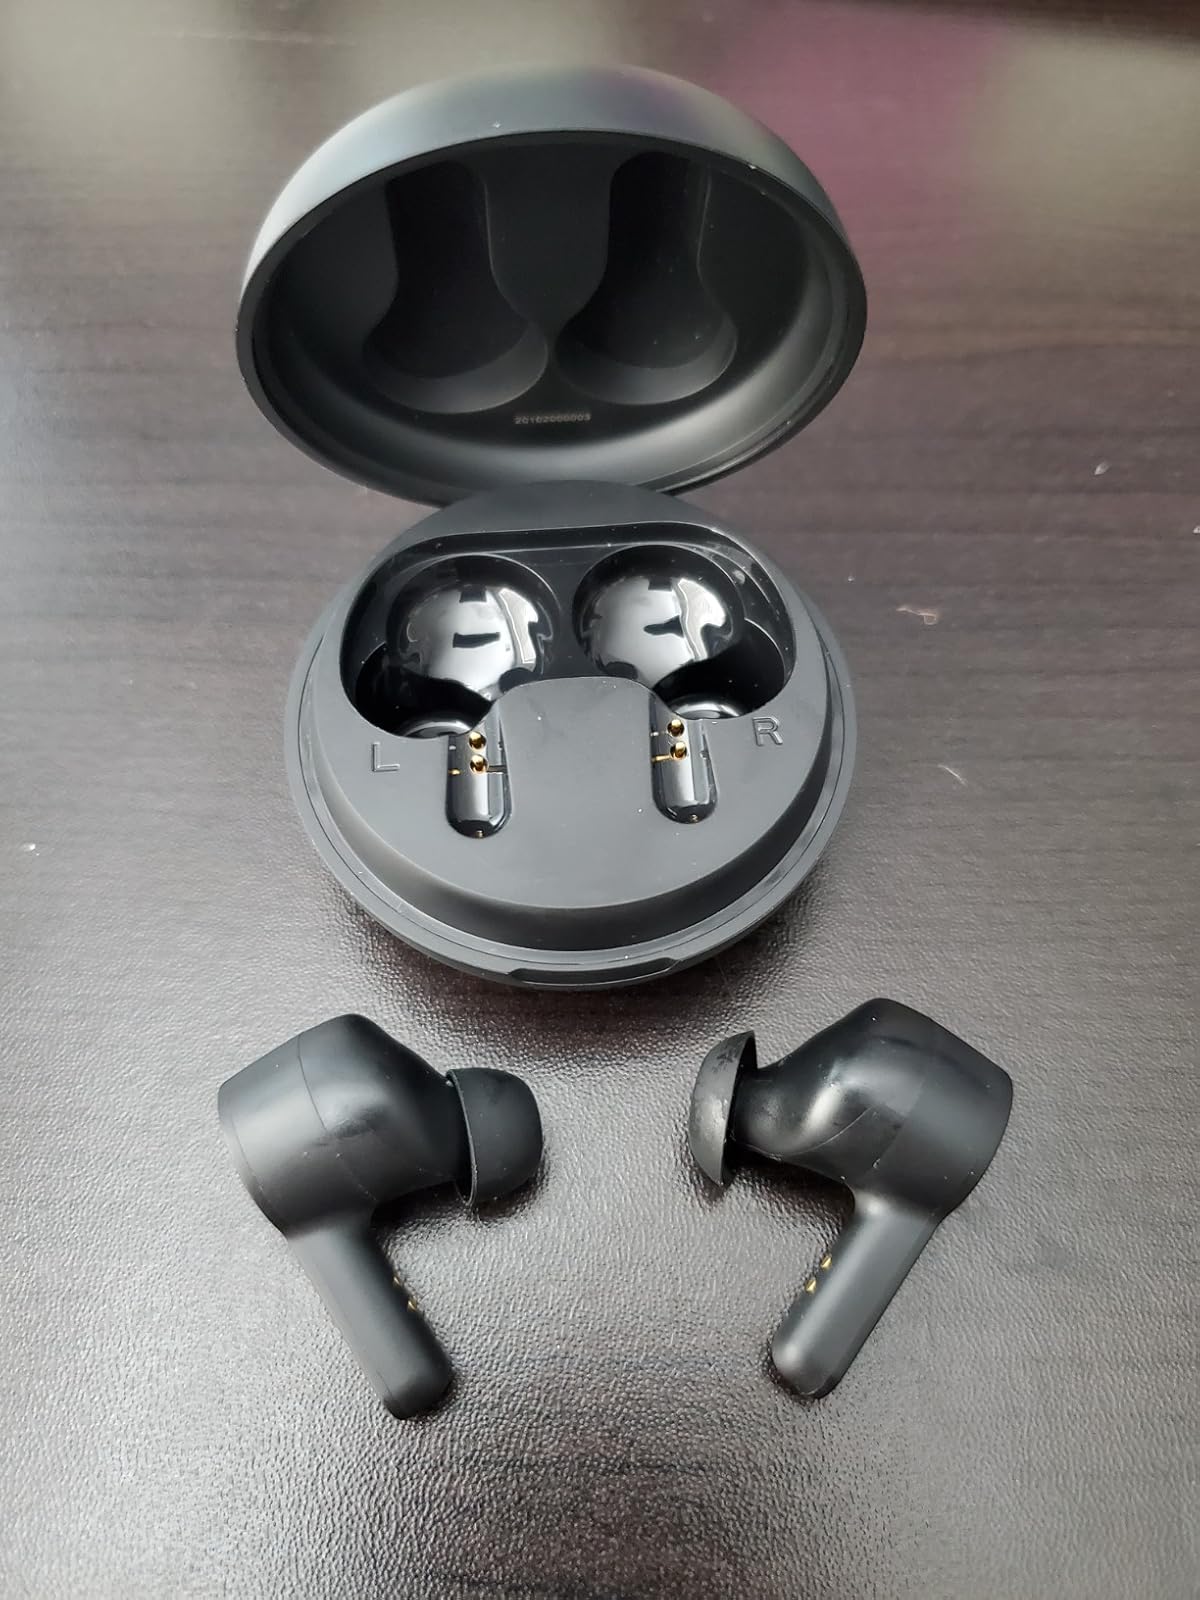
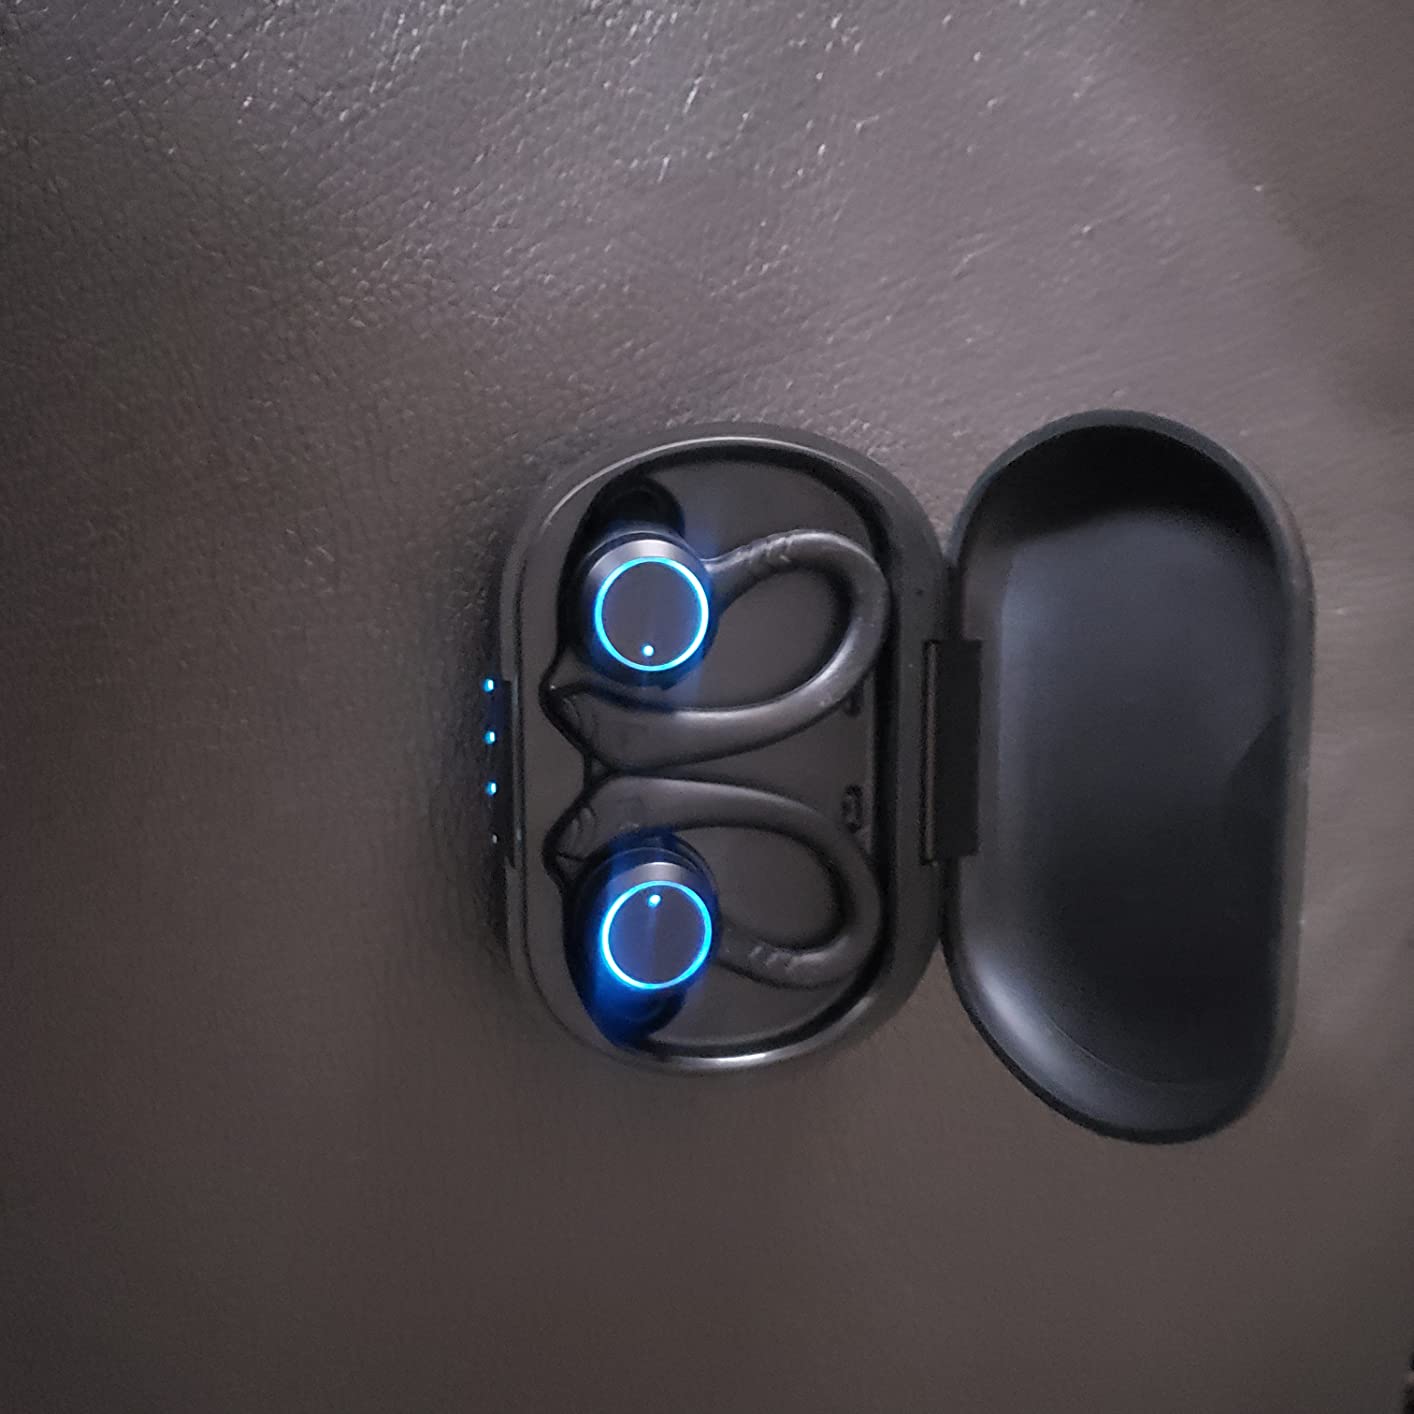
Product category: earbuds
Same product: no